1961 Cotton Bowl Classic

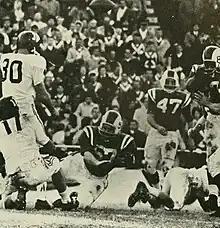
Photo of the 1961 Cotton Bowl Classic

In a game full of stars such as Lance Alworth of Arkansas and Don Altman and Tee Moorman of Duke, Dave Unser came up biggest. His block of Mickey Cissel's extra point attempt was the difference in the final score.